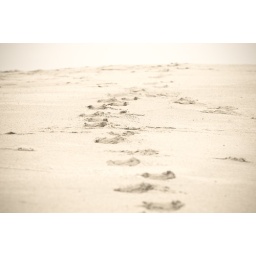
i still got sand in my shoes